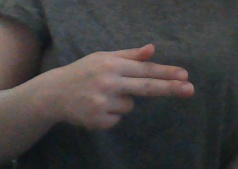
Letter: ghain